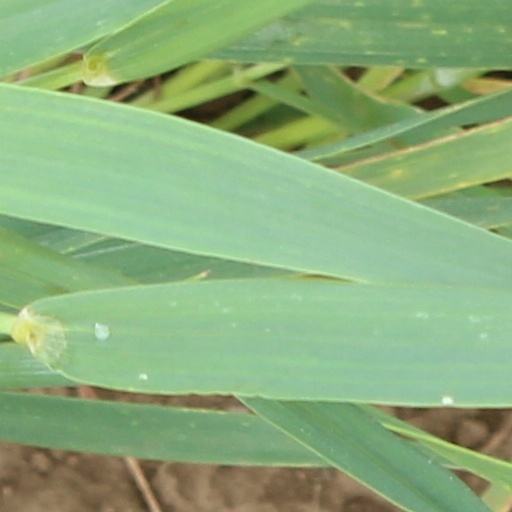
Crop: wheat